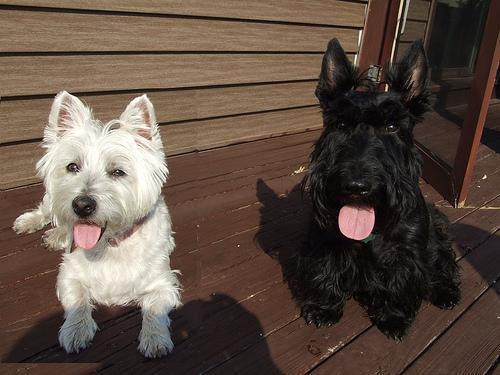
West_Highland_white_terrier